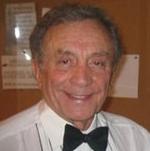
Age: 77